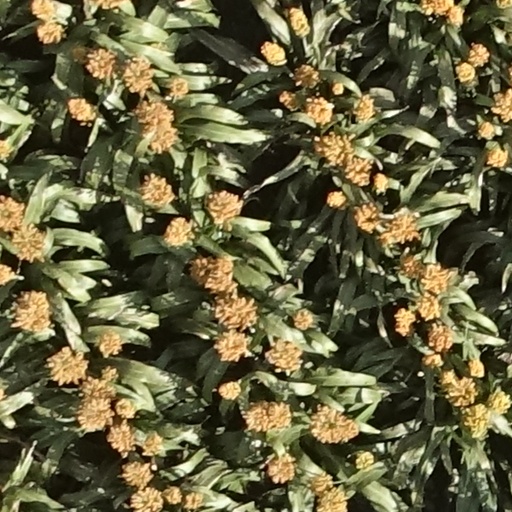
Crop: sorghum